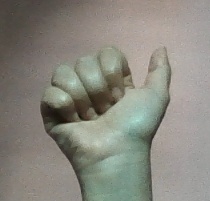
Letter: dhad